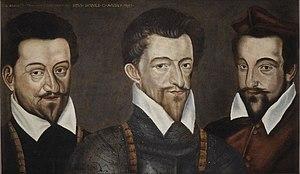
Les trois frères
L'assassinat d'Henri de Lorraine, 3ᵉ duc de Guise et chef de la Ligue catholique, a eu lieu le 23 décembre 1588 au château de Blois. Jugé trop influent par le roi de France Henri III et convoqué lors des États généraux de 1588-1589, Henri Iᵉʳ de Guise tombe dans une conspiration et est exécuté par les Quarante-cinq, la garde personnelle royale. Son frère, le cardinal Louis II de Lorraine, est assassiné par la même occasion. Leurs morts provoqua indirectement l'assassinat du roi l'année suivante.
Henri de Lorraine, 3ᵉ duc de Guise et 2ᵉ prince de Joinville, dit « le Balafré », est un prince issu d'une branche cadette de la maison de Lorraine.